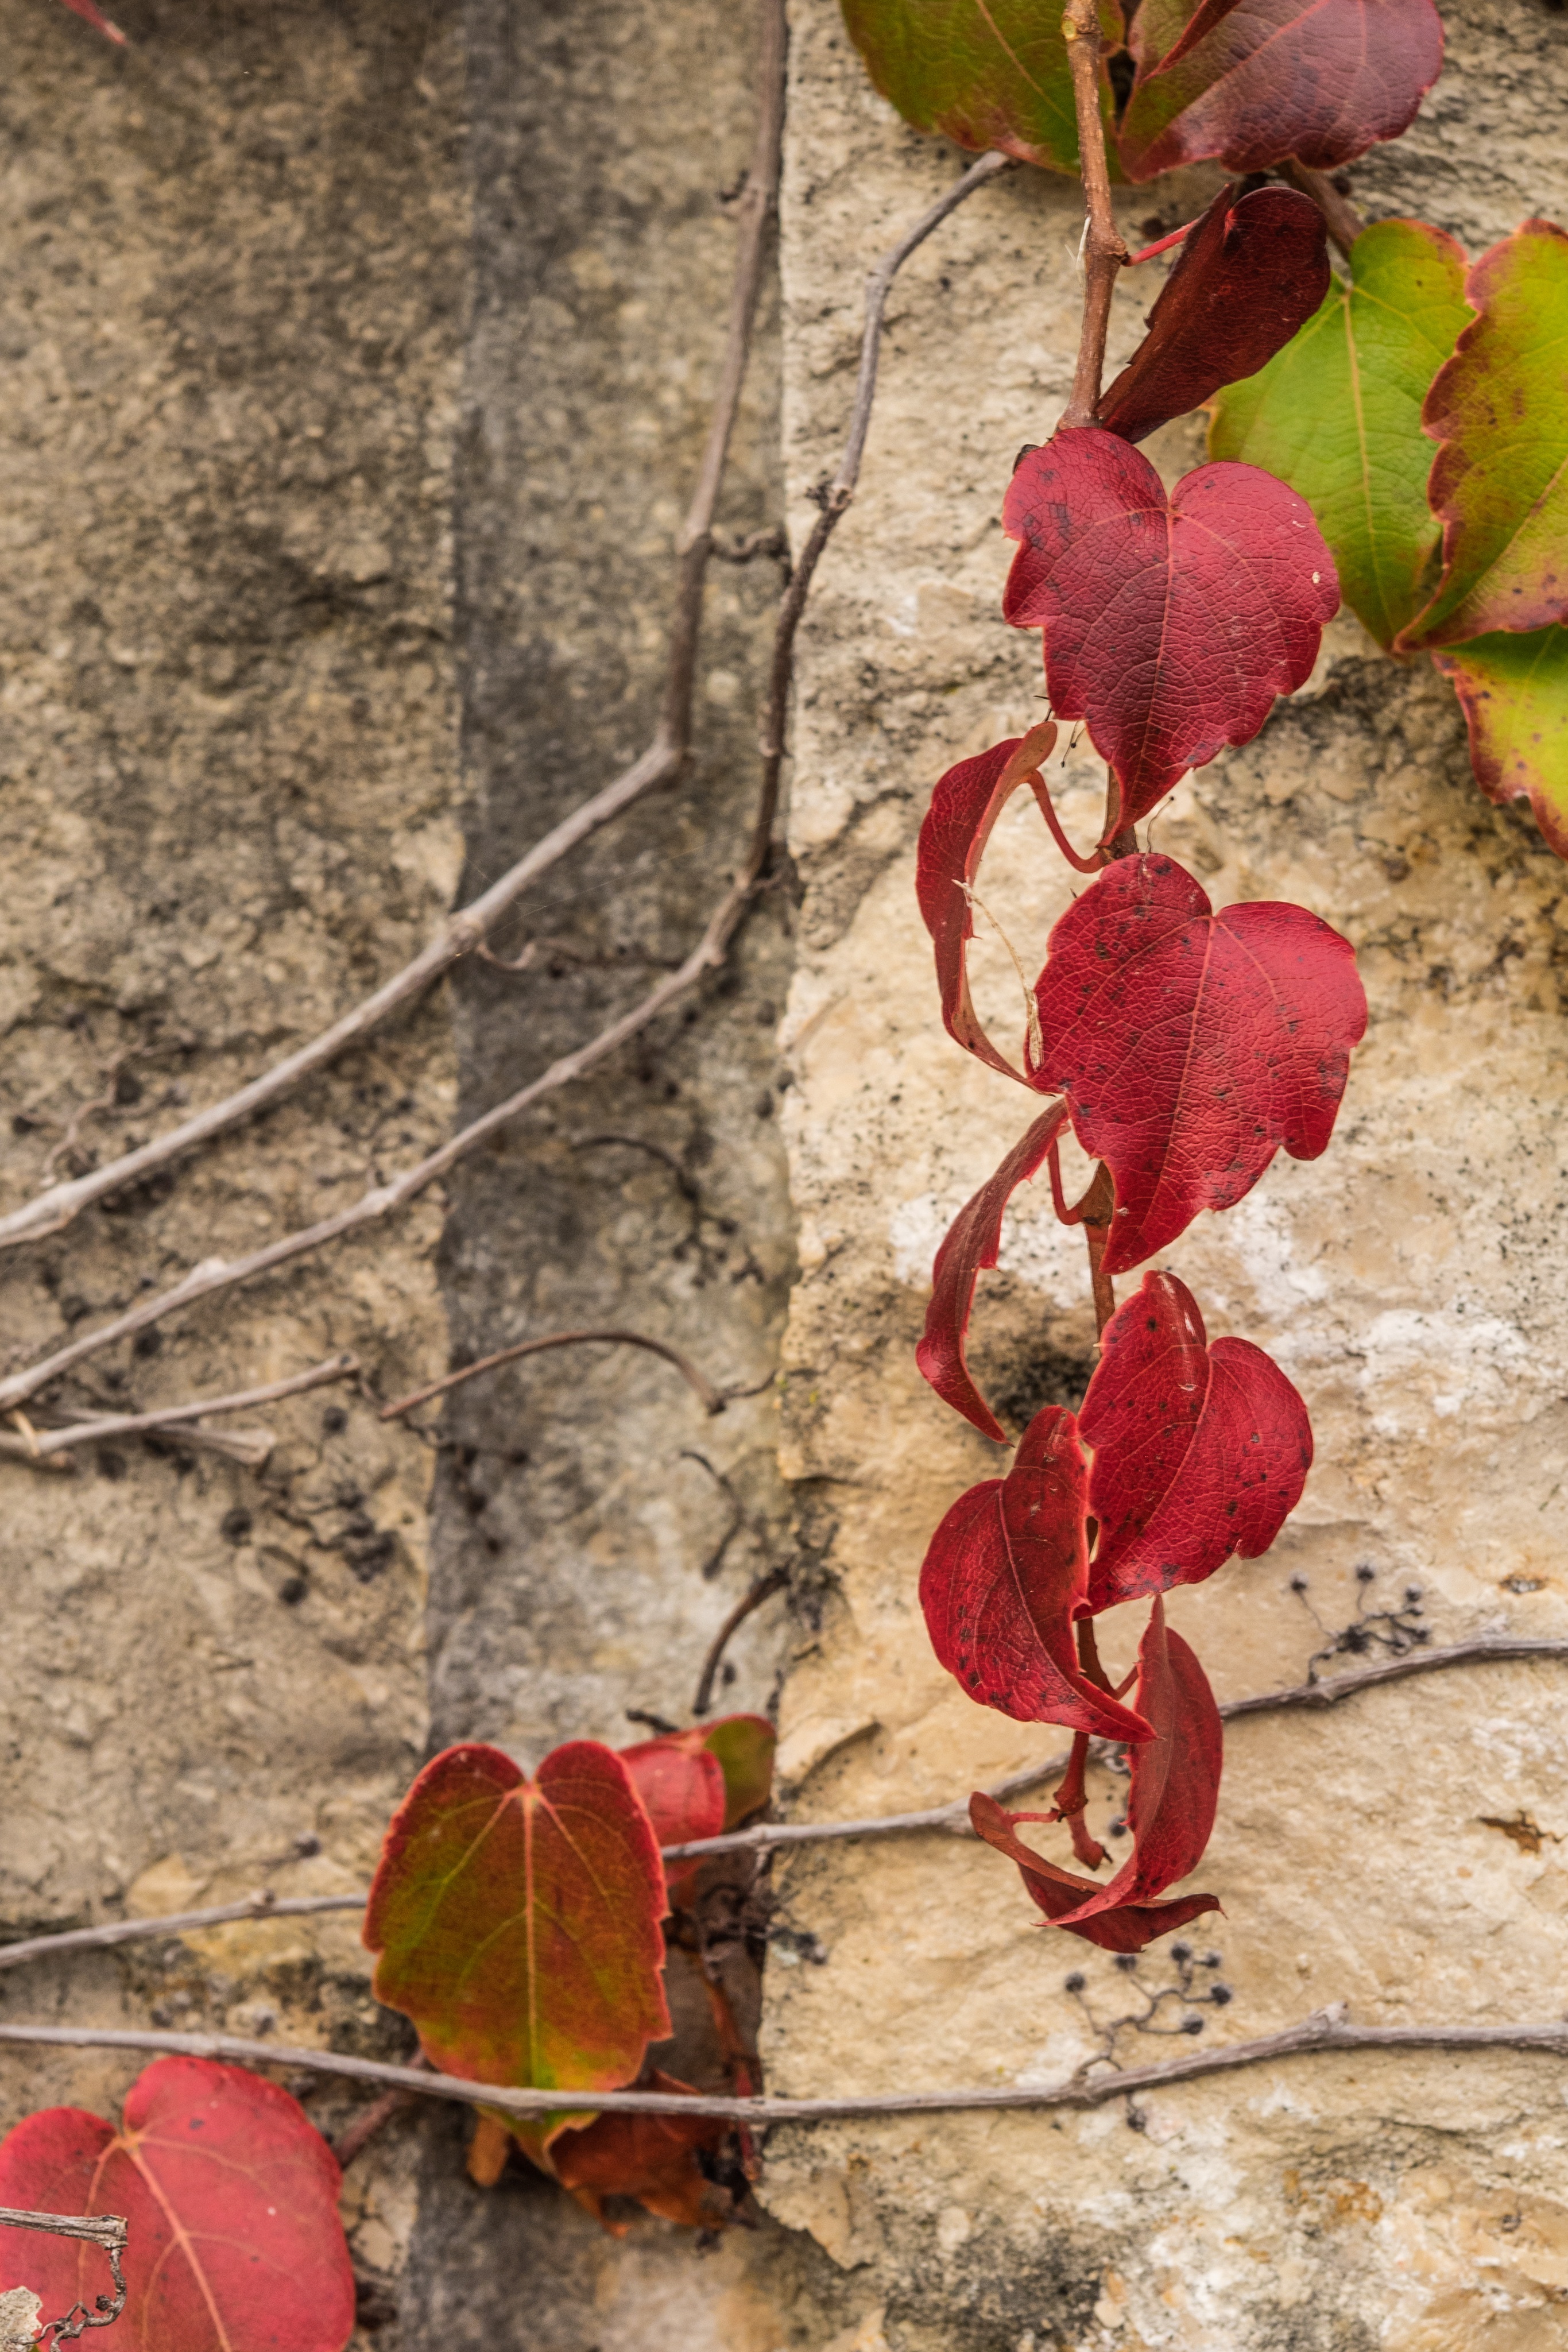
tree, nature, branch, plant, leaf, flower, petal, spring, green, red, produce, color, autumn, botany, climber, flora, season, leaves, october, time of year, fall foliage, fall leaves, golden autumn, autumn colours, entwine